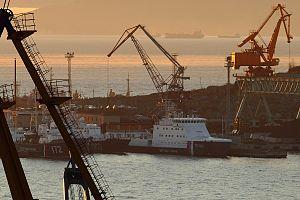
Les Garde-côtes de Russie sont affectés à la surveillance des côtes, des grands fleuves, des mers intérieures ainsi que de la zone économique exclusive de Russie et dépendent du Service fédéral de sécurité de la fédération de Russie. Leur nom officiel est Service frontalier de protection des côtes du FSB de Russie.
La Classe Purga est une classe de patrouilleur brise-glace de marine côtière de Russie.